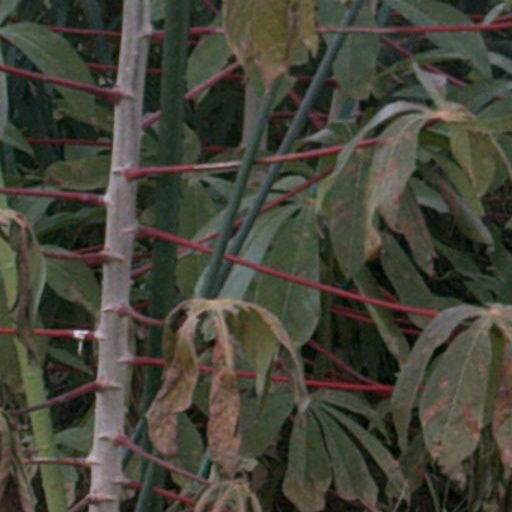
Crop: cassava